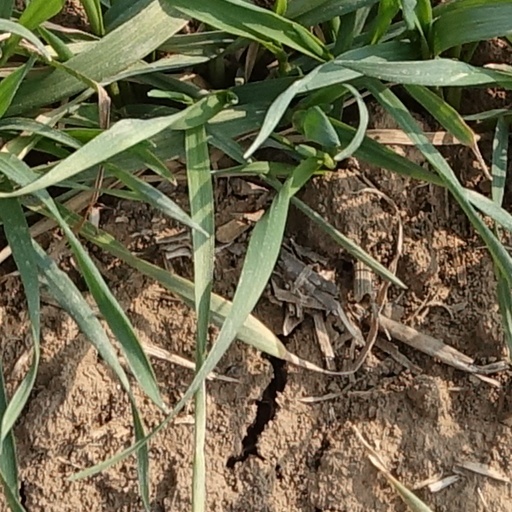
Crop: wheat